Patriotic Union of Kurdistan

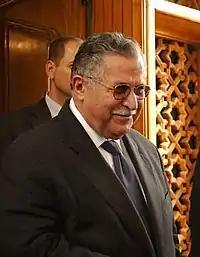
Jalal Talabani, the former leader of the PUK and president of Iraq.

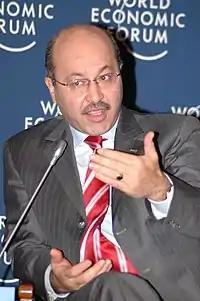
Barham Salih, the second deputy secretary-general of the PUK and former president of Iraq.

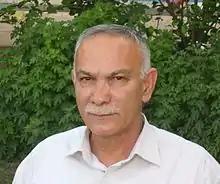
Nawshirwan Mustafa, the former deputy secretary-general of the PUK.

After the defeat of the Kurds in the 1974–1975 Revolt, on 22 May 1975, Talabani met in a coffee shop called Gligla, in Aum Rmana, Damascus, with Adel Murad, Fuad Mausm, and Abdul Razaq Faily. That day, the PUK announced its formation via Syrian and Lebanese media. The day after, Talabani visited Berlin in West Germany and met three other co-founders, Nawshirwan Mustafa, Omar Shekhmus, and Kamal Fwad, and some other activists. On 1 June 1975, the PUK was announced again in Berlin, and thus it was decided that 1 June is the anniversary date of the founding of the Patriotic Union of Kurdistan (PUK).